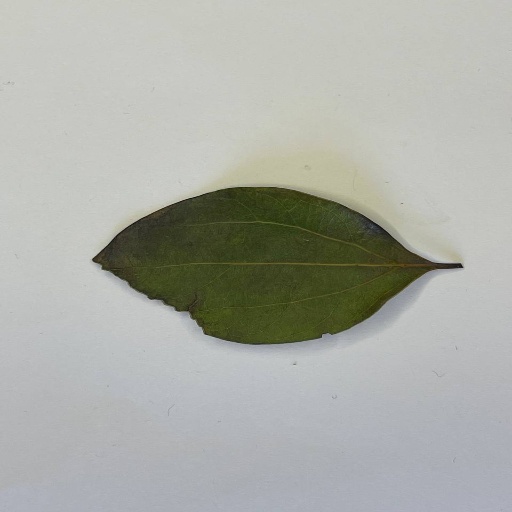
Species: Camphor
Leaf condition: Bacterial Spot